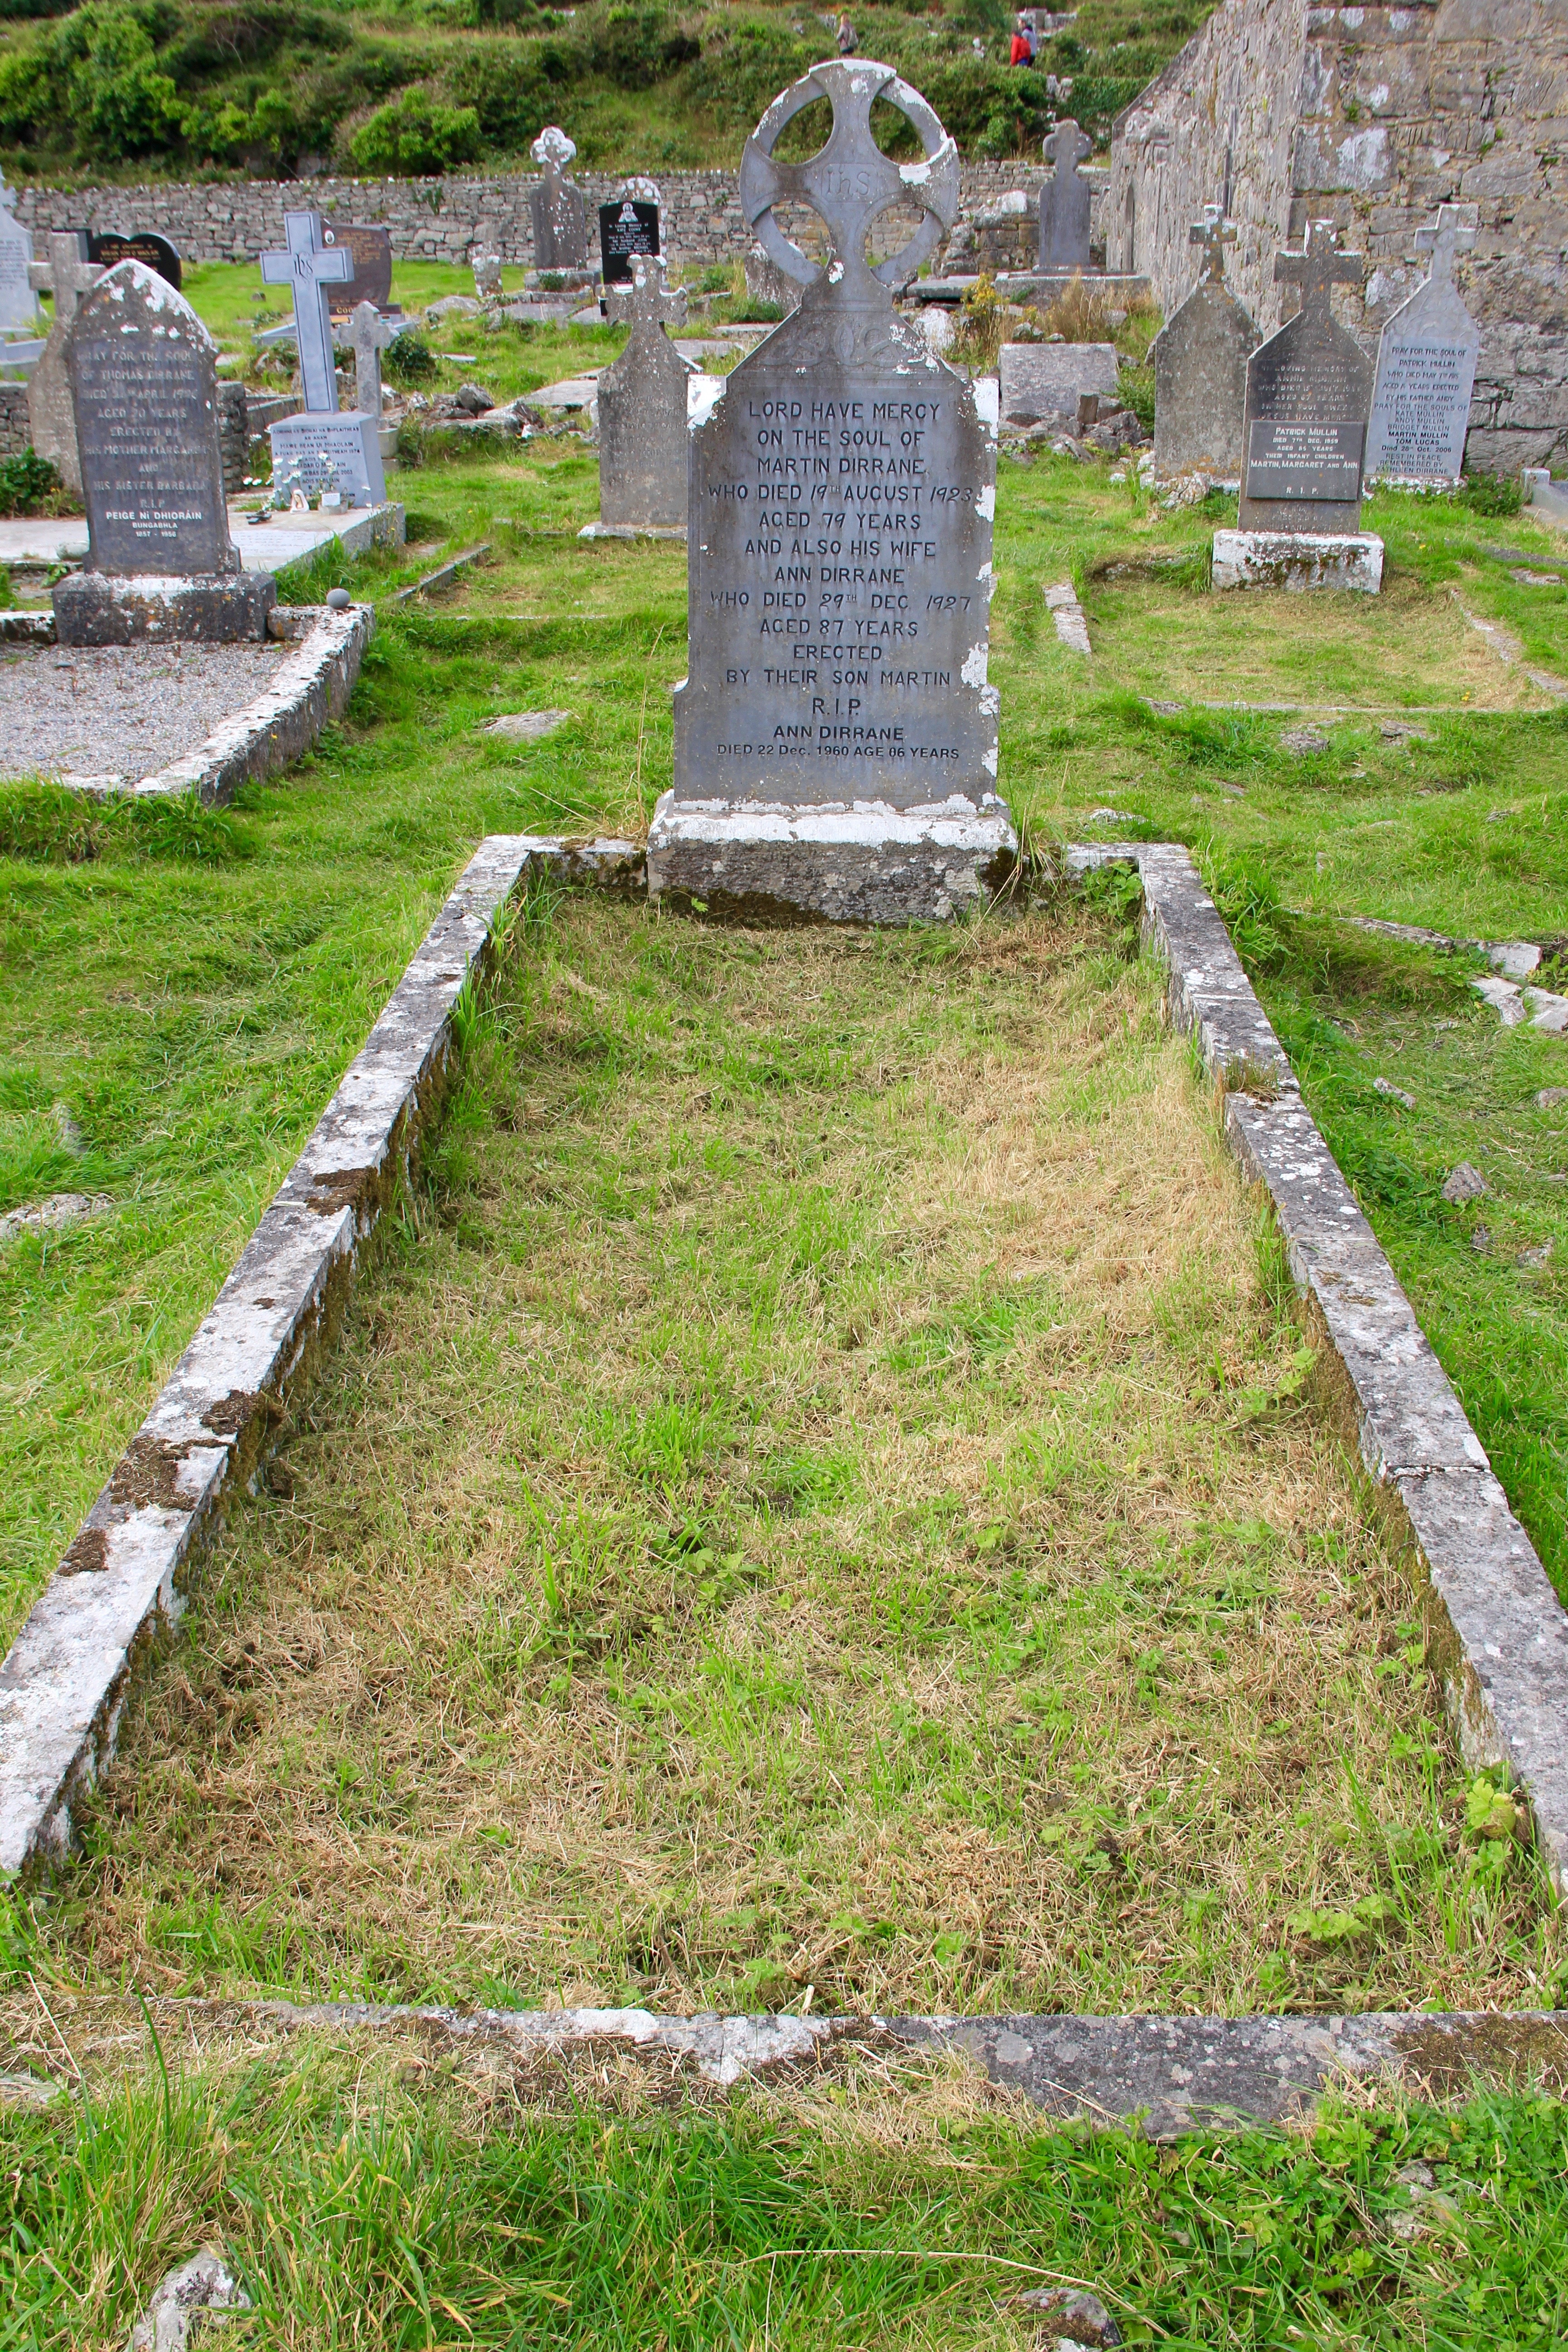
ground, halloween, ancient, cemetery, garden, dead, tombstone, death, grave, graveyard, ruins, burial, archaeological site, ancient history, open grave